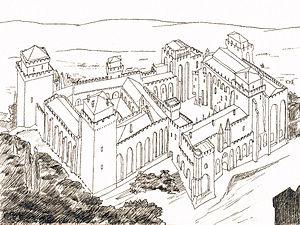
Le Palais des Papes en Avignon, dessin, travail de Joseph ROSIER selon ELEMENTS ET THEORIE DE L'ARCHITECTURE (GUADET)
Le Palais des papes d'Avignon est la plus grande des constructions gothiques du Moyen Âge.
1330 : construction de la grande fenêtre du chœur de la cathédrale de Wells.